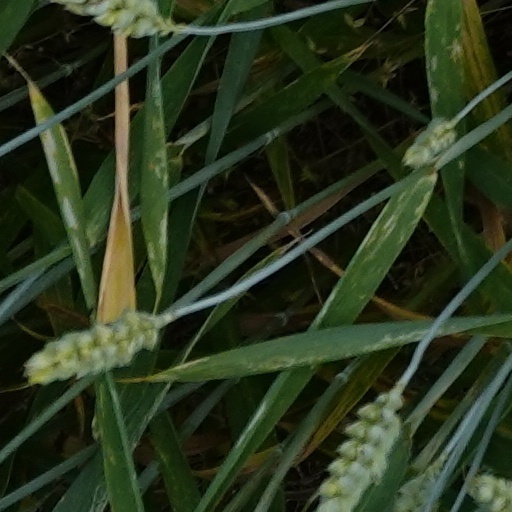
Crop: wheat